Ocean's Three and a Half

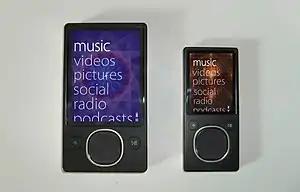
Carter mocks Microsoft's Zune MP3 player

Peter calls Christian Bale "that jerk" after encountering him on the set of "Terminator Salvation", with a non-sequitur showing a tape machine playing the actual audio with Peter's voice mixed in for comedic effect. The audio includes about two minutes of an actual outburst Bale made on the set of the film, with Peter's comments interspersed throughout. "You are gonna owe a fortune to the swear jar", Peter says in response to the multiple curses from Bale. He also tells Bale: "I don't get why we need another "Terminator"." This scene however, was dropped from all subsequent broadcasts of the episode and was never included on the DVD release or any online streaming services, although Netflix's print kept it intact until it was replaced with a newer print. Hulu currently preserves this scene.